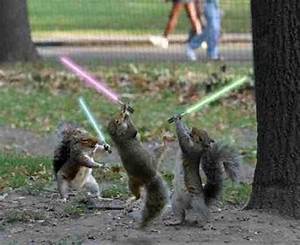
Label: scoiattolo